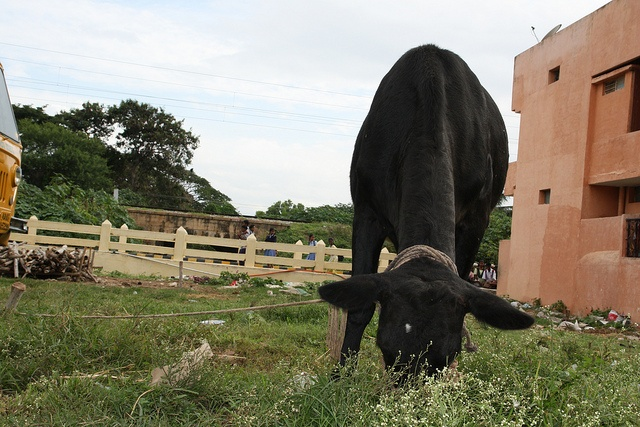
The animal is grazing behind the house
A black cow eating some grass in a field.
A cow standing in a fenced off area eating grass.
The cow is grazing in the tall grass.
a cow eating some grass by a fence